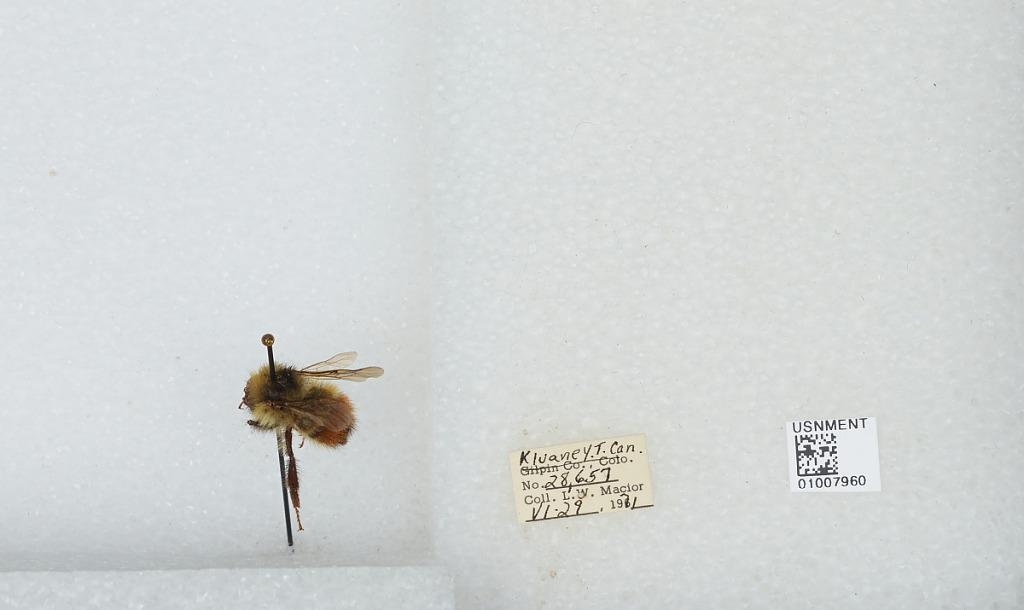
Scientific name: Bombus (Pyrobombus) flavifrons Cresson
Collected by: L. Macior
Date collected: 1971-6-29
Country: Canada
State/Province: Yukon Territory
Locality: Kluane
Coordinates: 60.75, -139.5